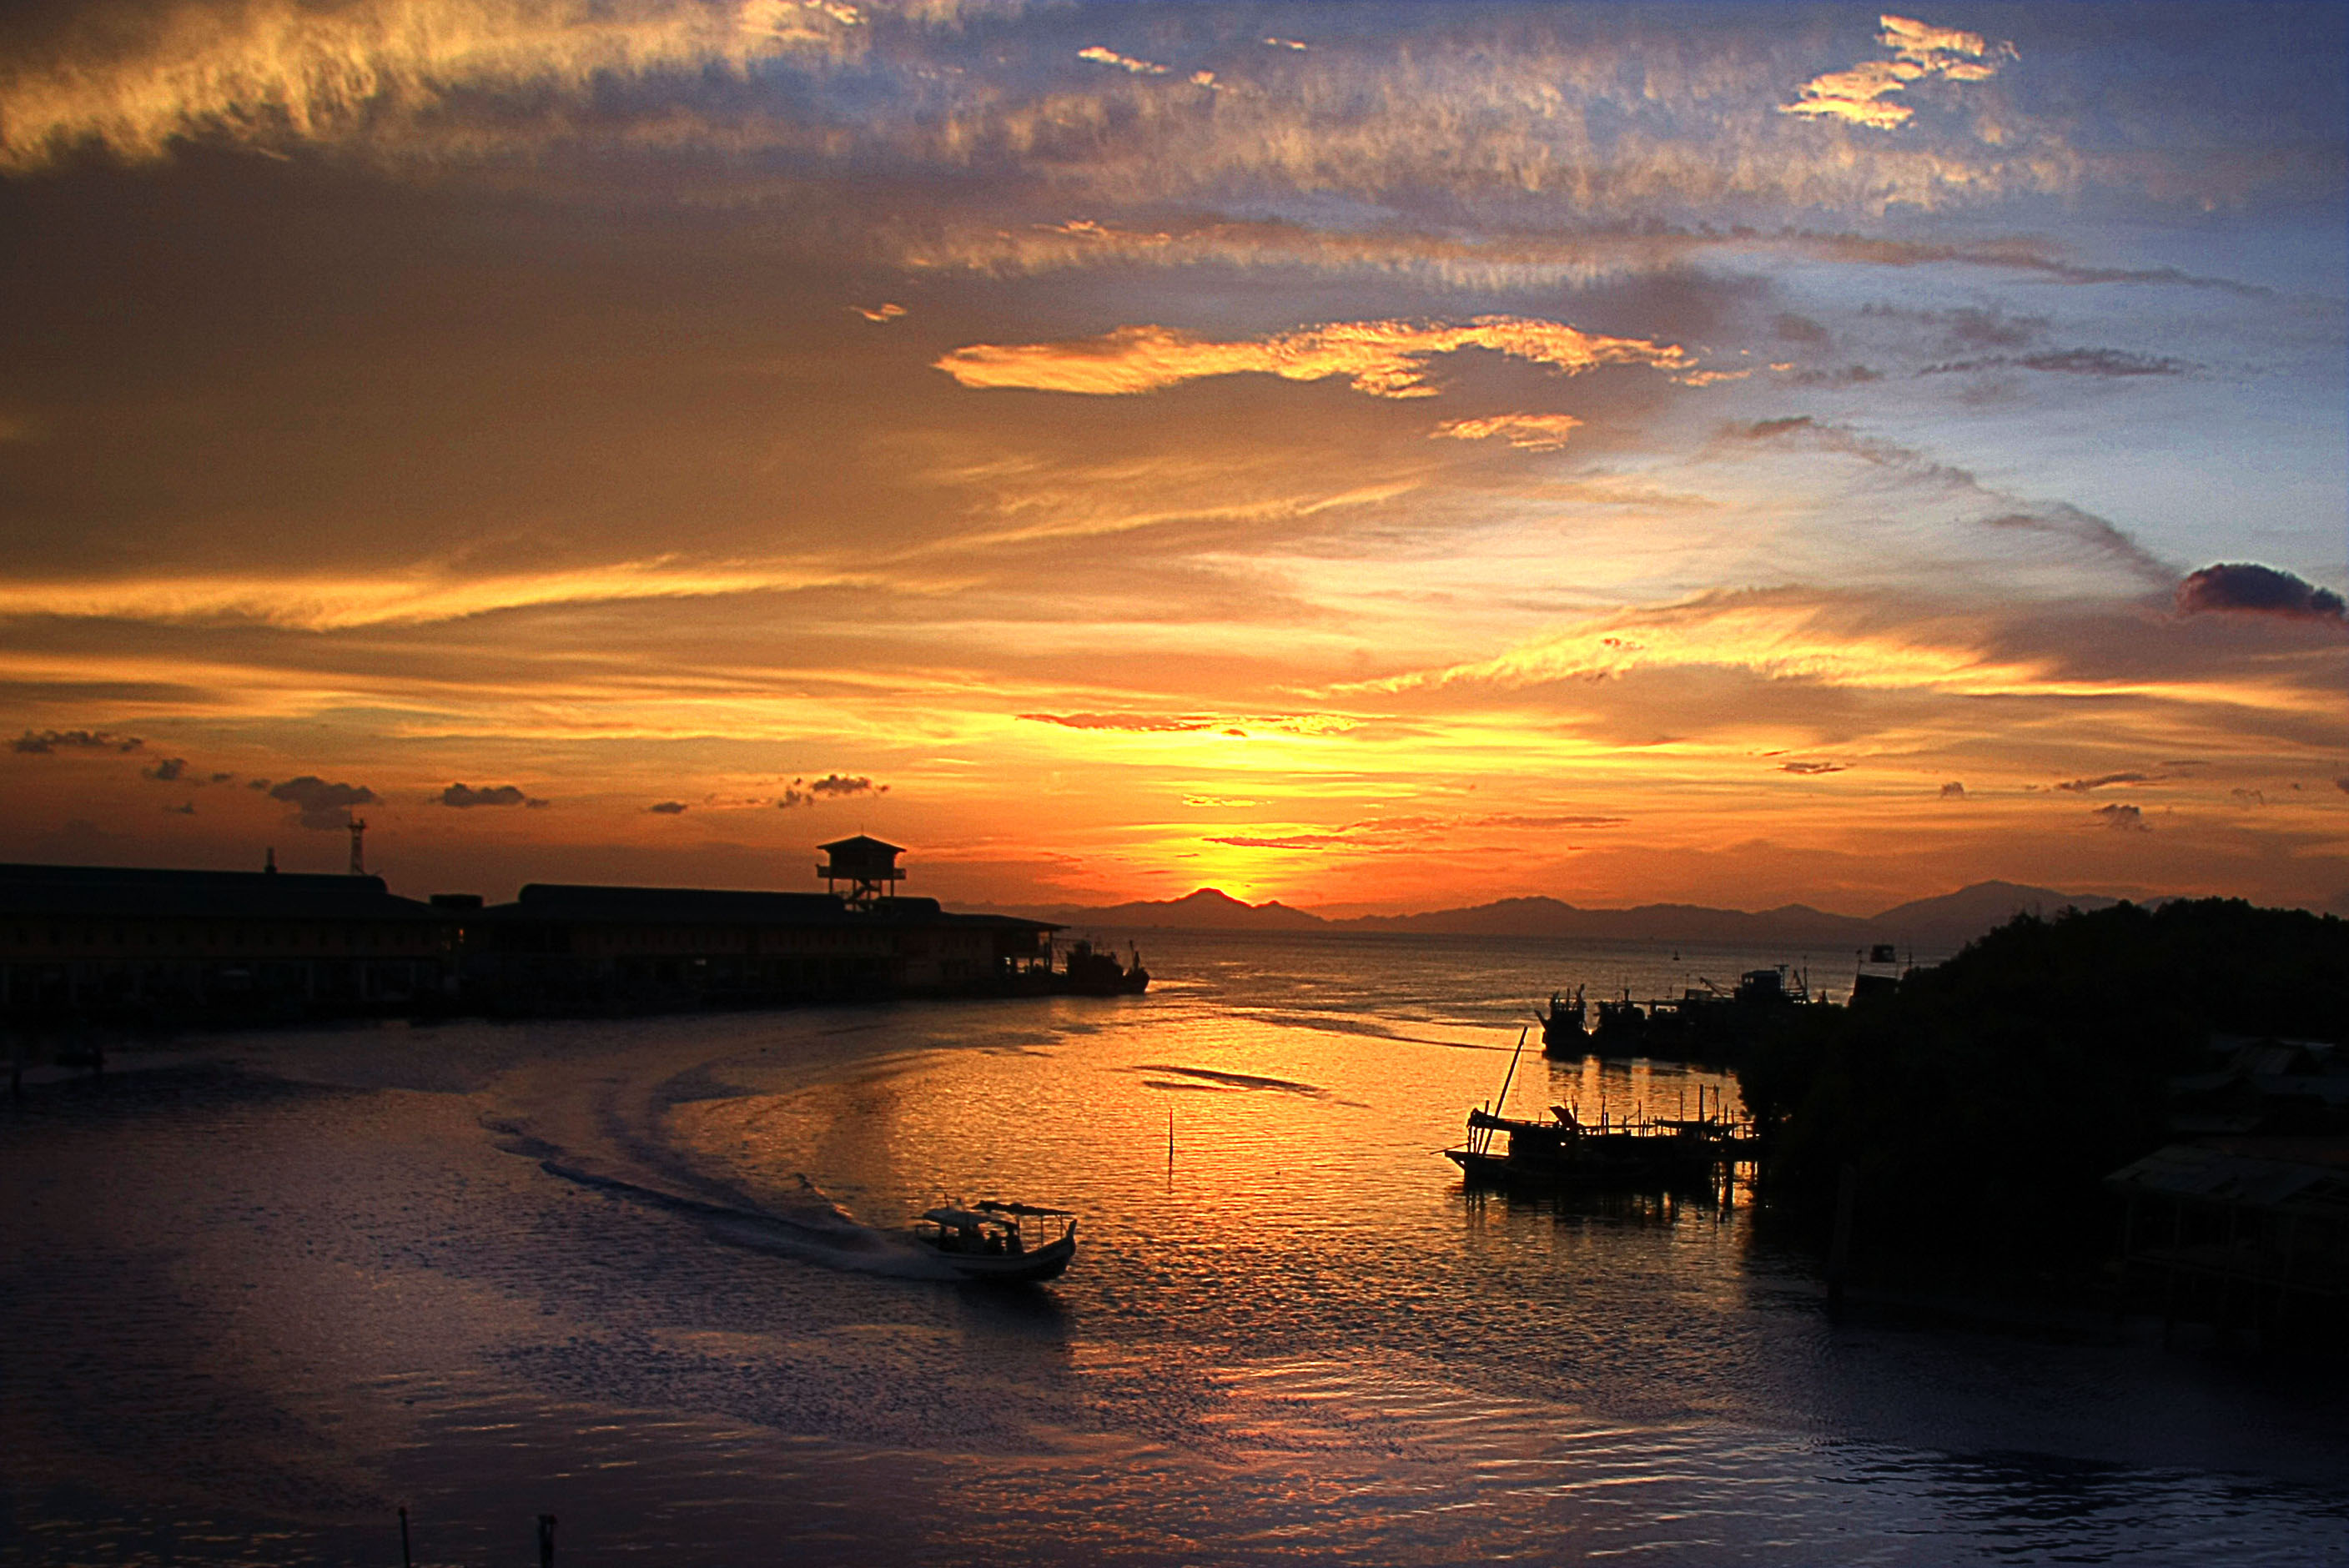
seashore, sea, blue sky, sunset, southeast asia, malaysia, Perlis, Malaysia sea, serenity, beautiful sea, fisherman, boat, silhoutte, sky, afterglow, body of water, horizon, nature, sunrise, cloud, water, dusk, evening, river, morning, natural landscape, reflection, sun, calm, waterway, water resources, ocean, red sky at morning, dawn, sunlight, atmosphere, coast, loch, sound, inlet, landscape, lake, bank, tropics, bay, cumulus, vacation, channel, meteorological phenomenon, vehicle, reservoir, estuary, wave